Oneworld

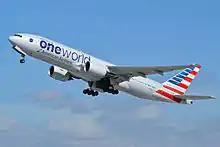
An American Airlines Boeing 777-200ER in the new standard Oneworld livery

Oneworld was unveiled by its founding members, American Airlines, British Airways, Canadian Airlines, Cathay Pacific and Qantas at a press conference in London, United Kingdom, on 21 September 1998. Oneworld was officially launched and became operational on 1 February 1999.